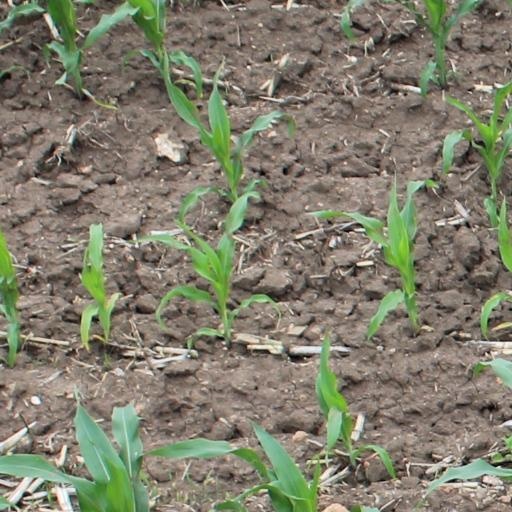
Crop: maize; corn